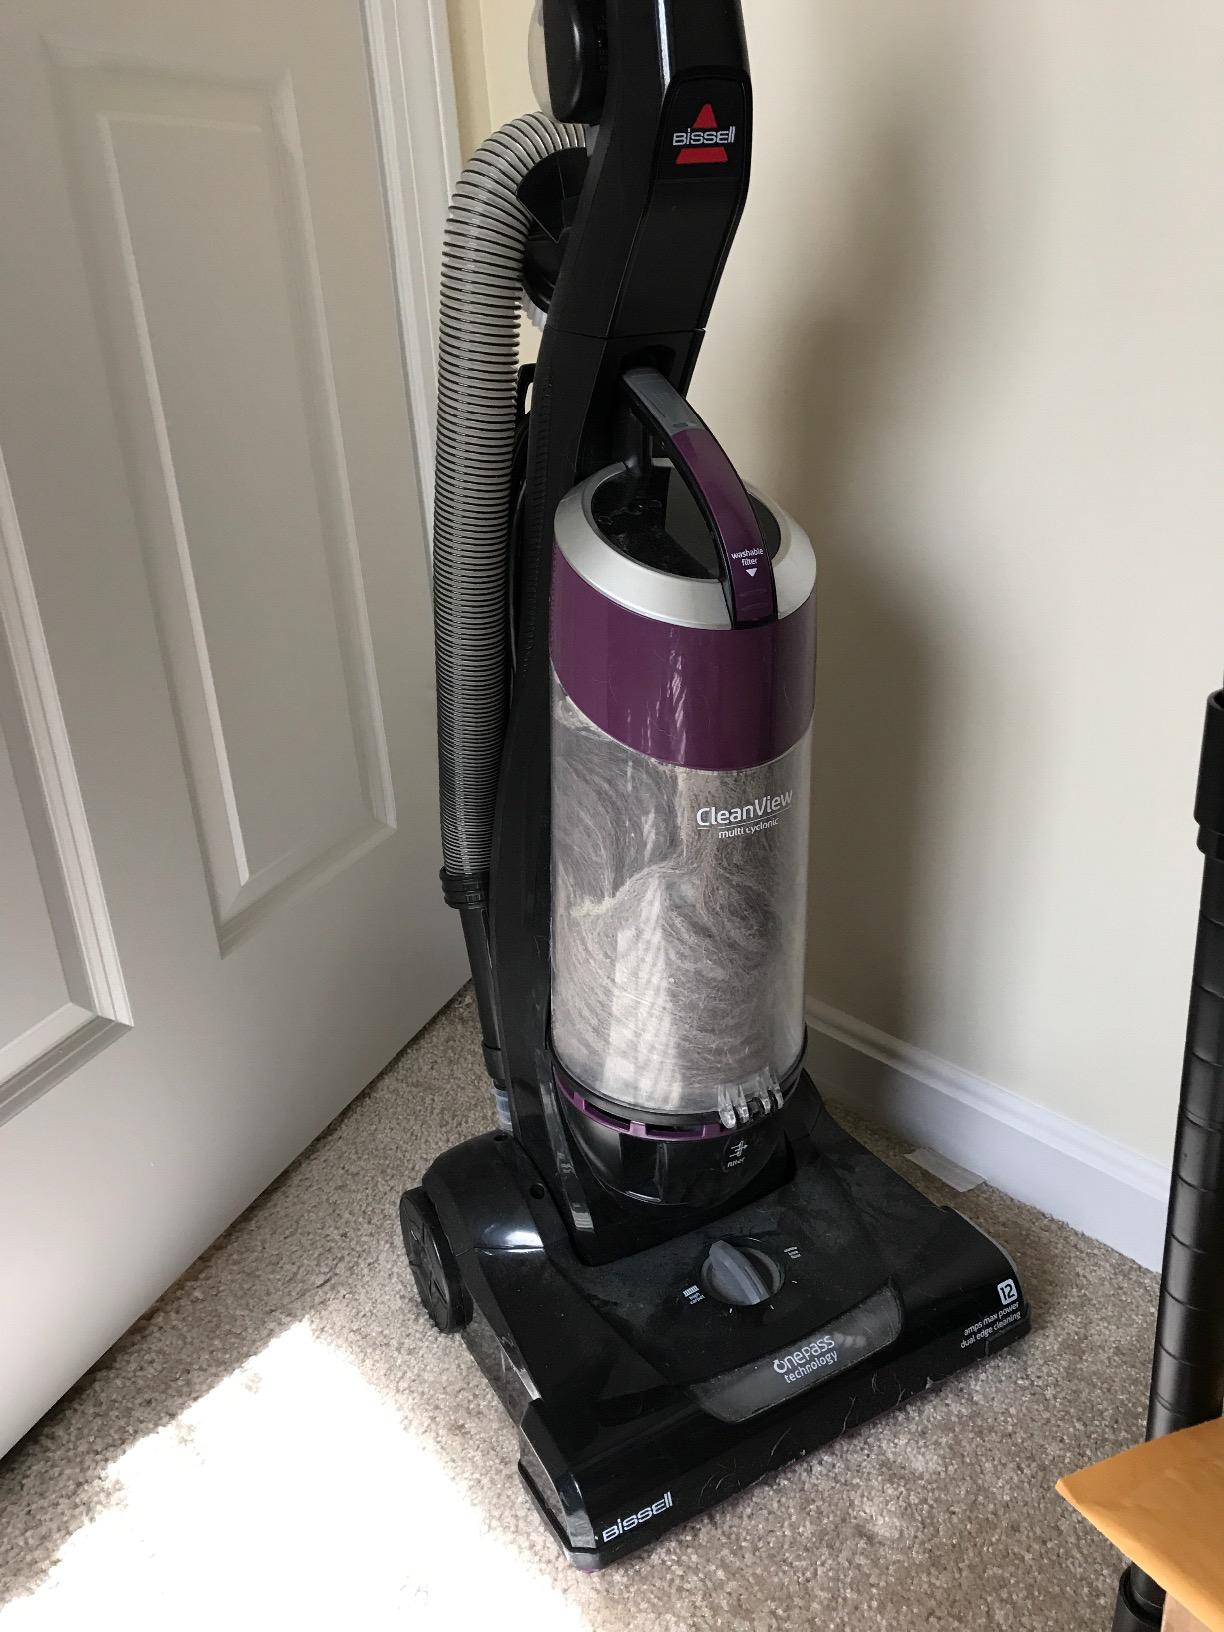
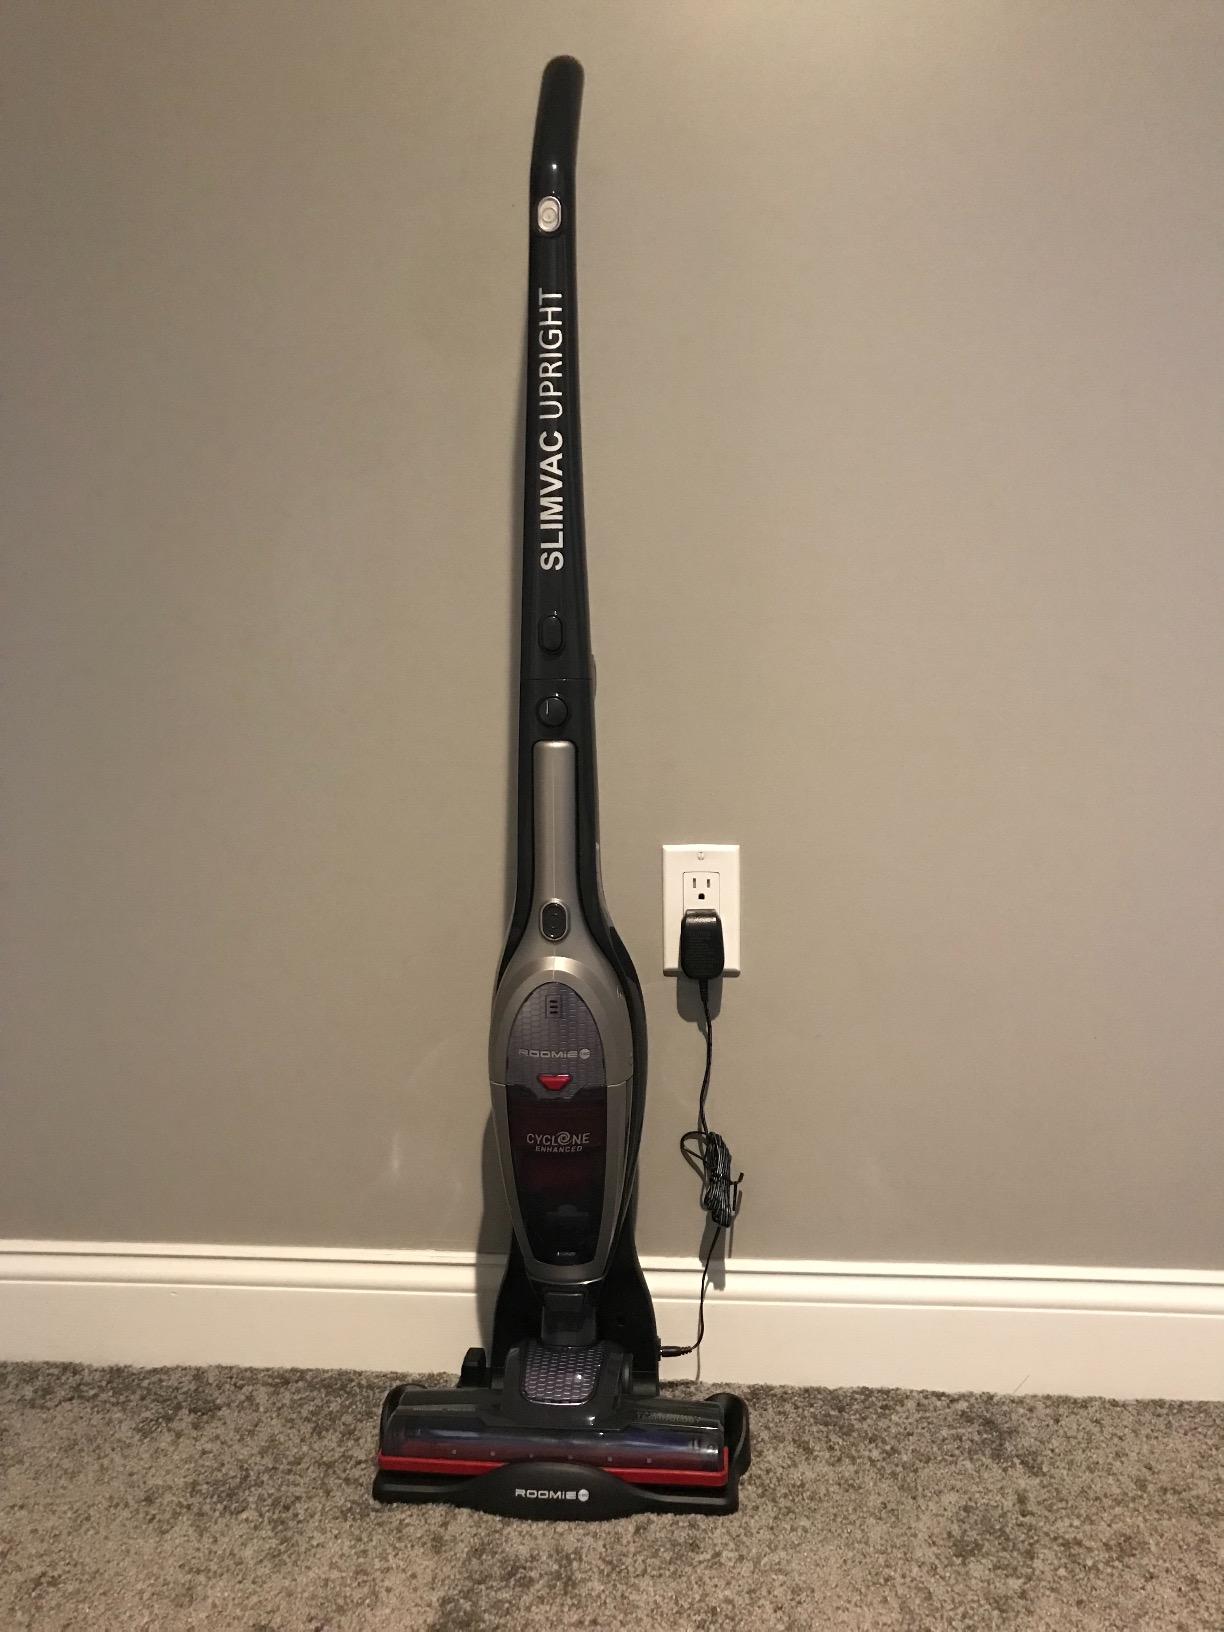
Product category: items_vacuum
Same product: no